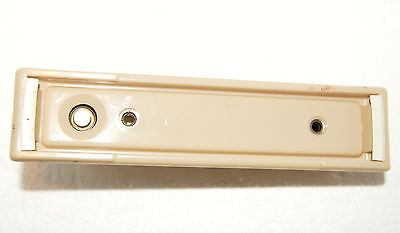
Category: stapler